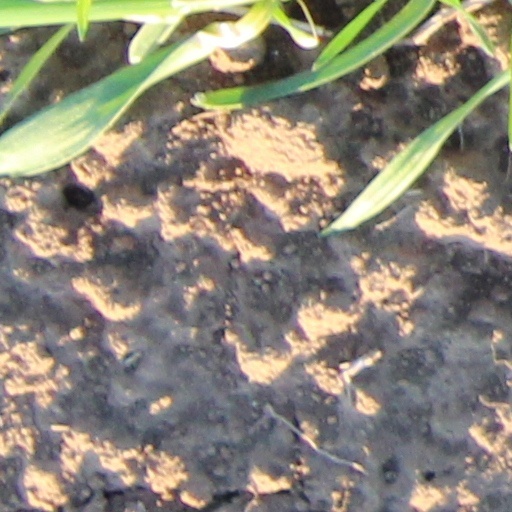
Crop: wheat